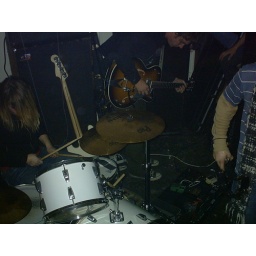
at the yellow house in denton, tx (11/18/05)